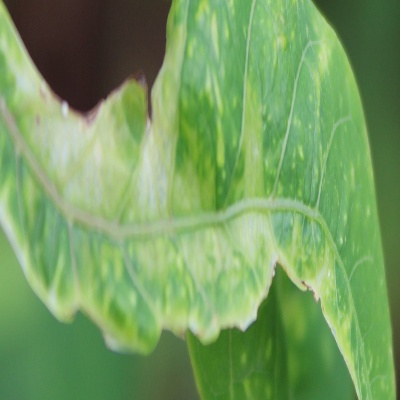
Crop: Cassava
Condition: mosaic